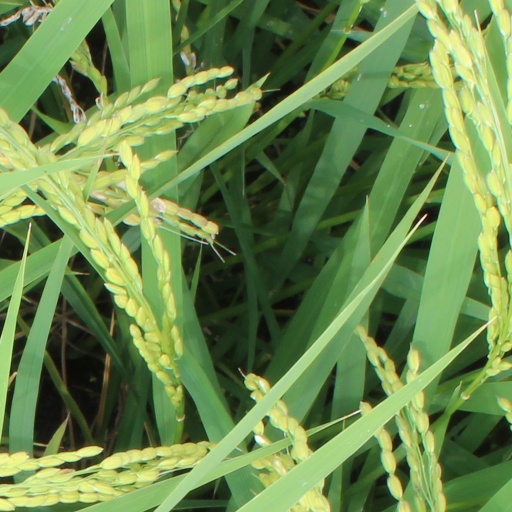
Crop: rice